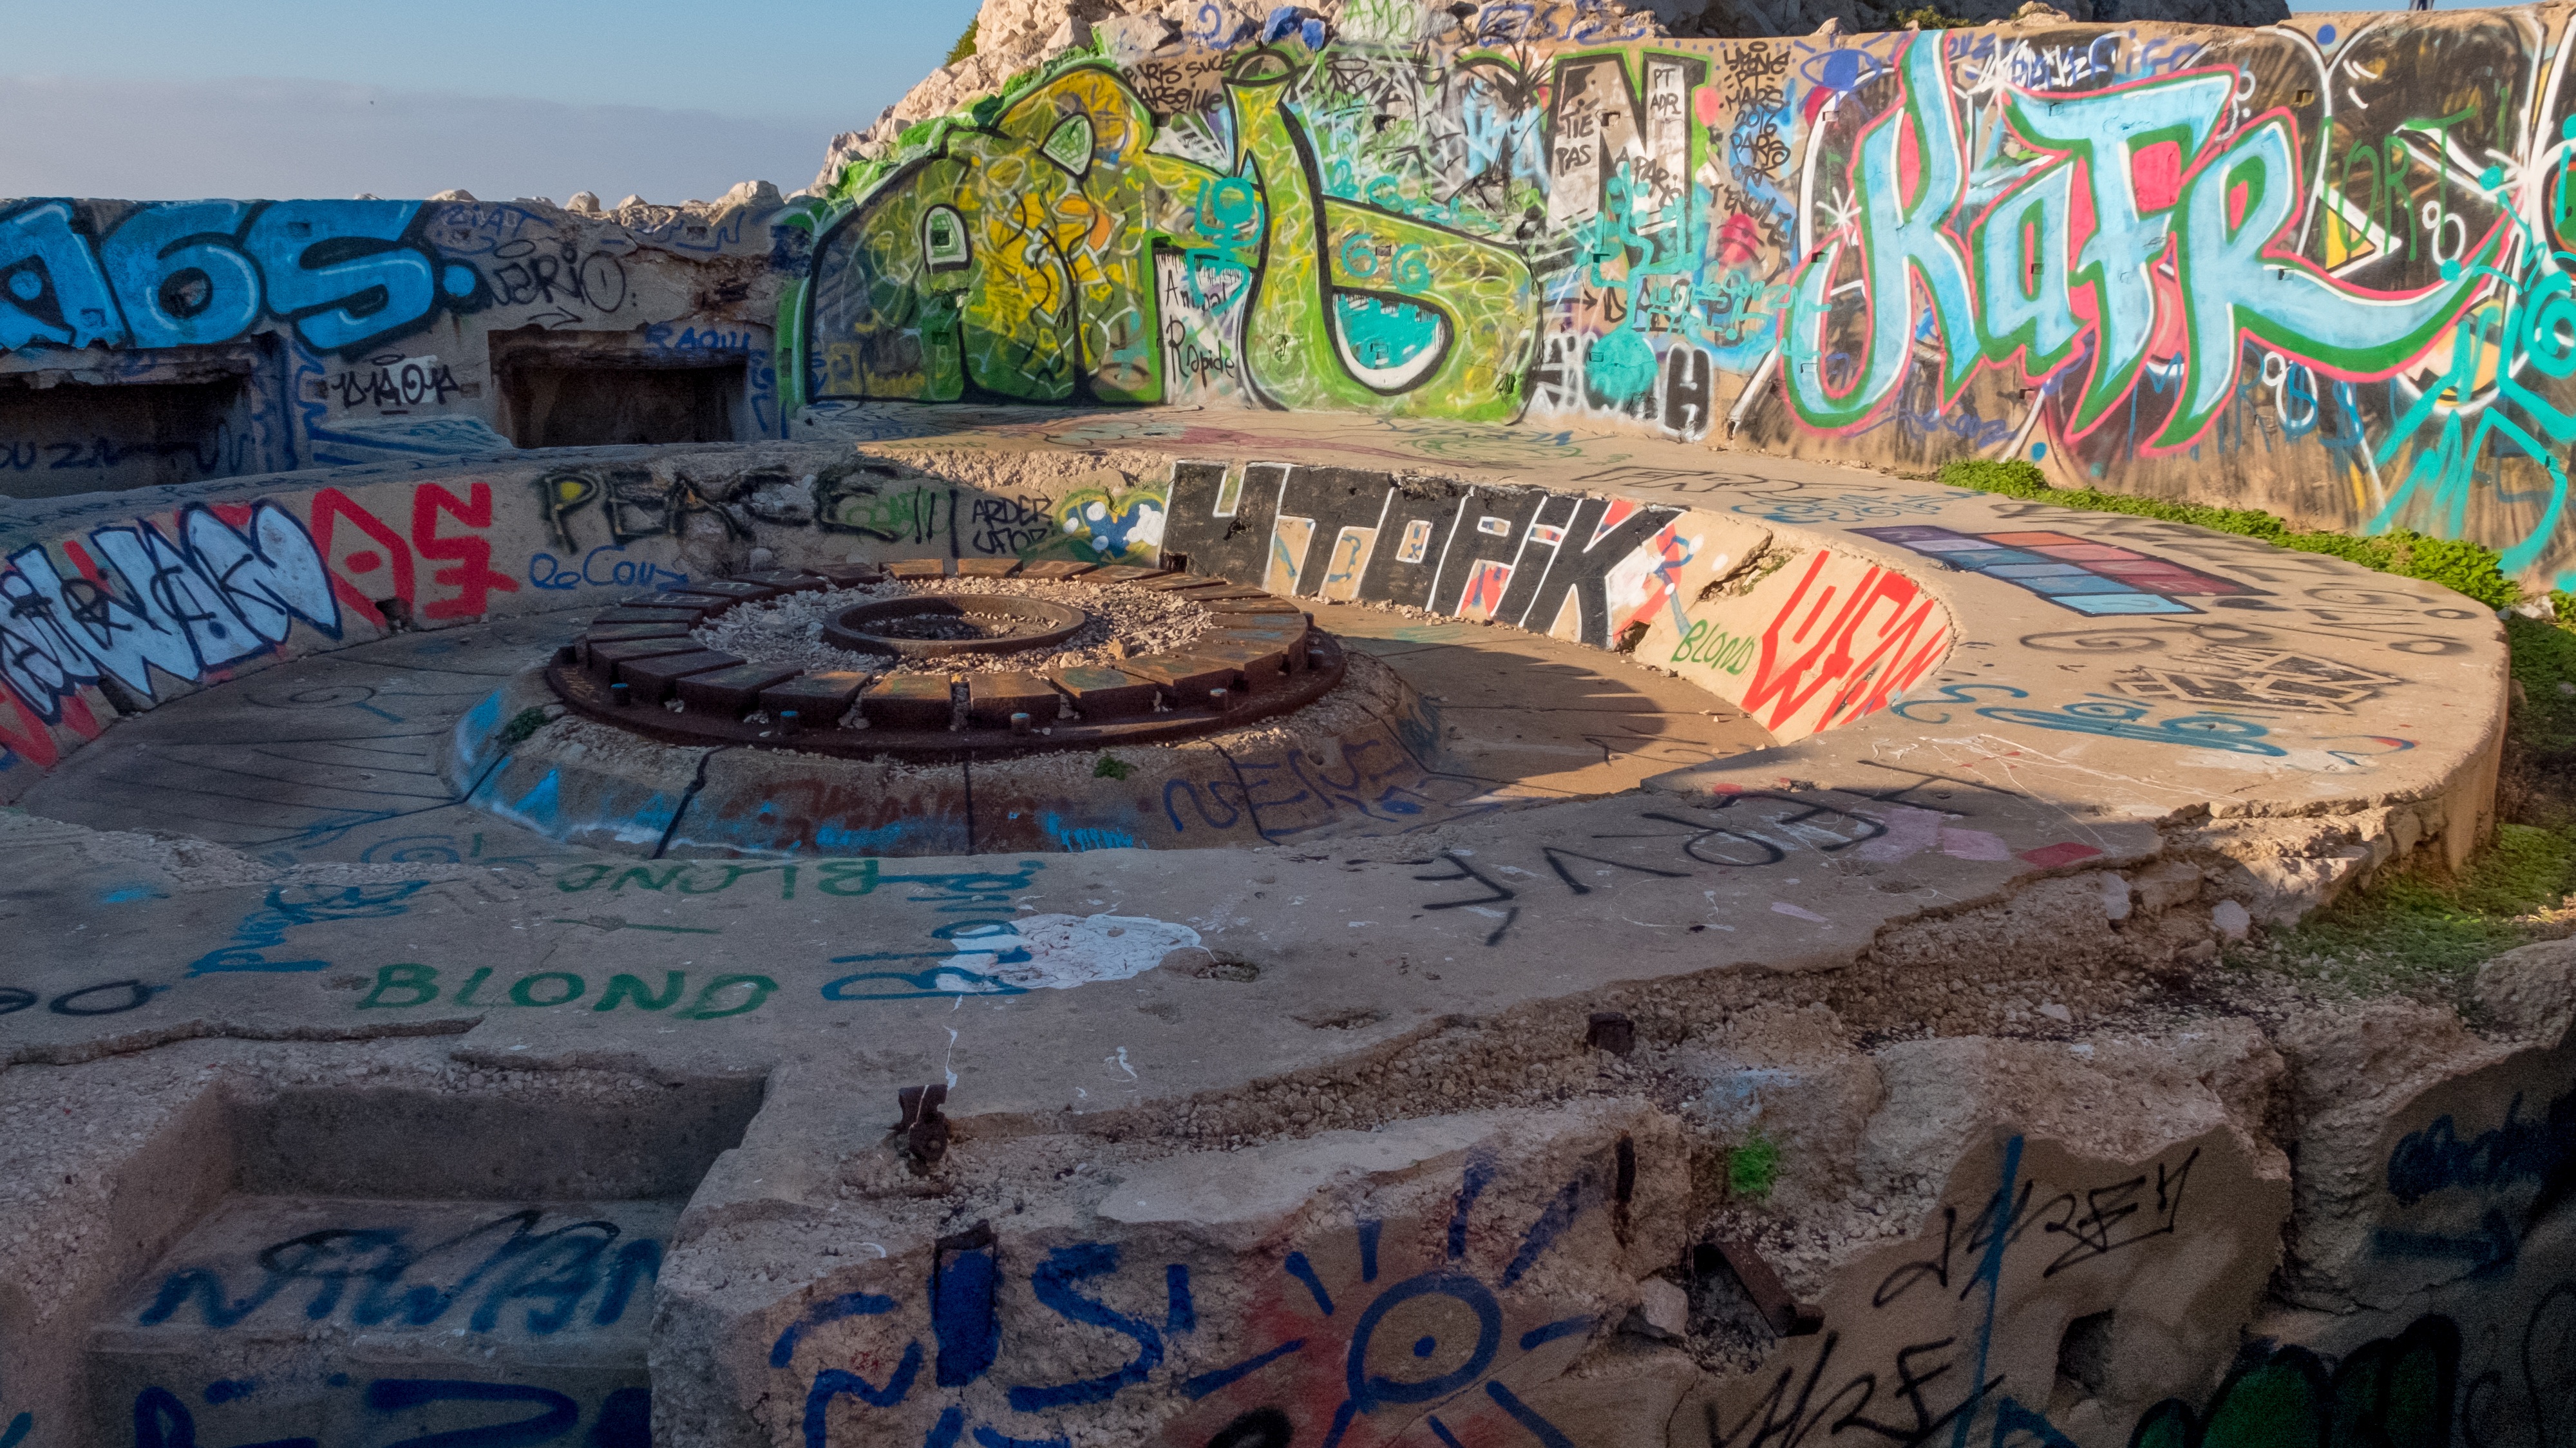
wall, graffiti, art, mural, tag, marseille, bunker, calanque, urban area